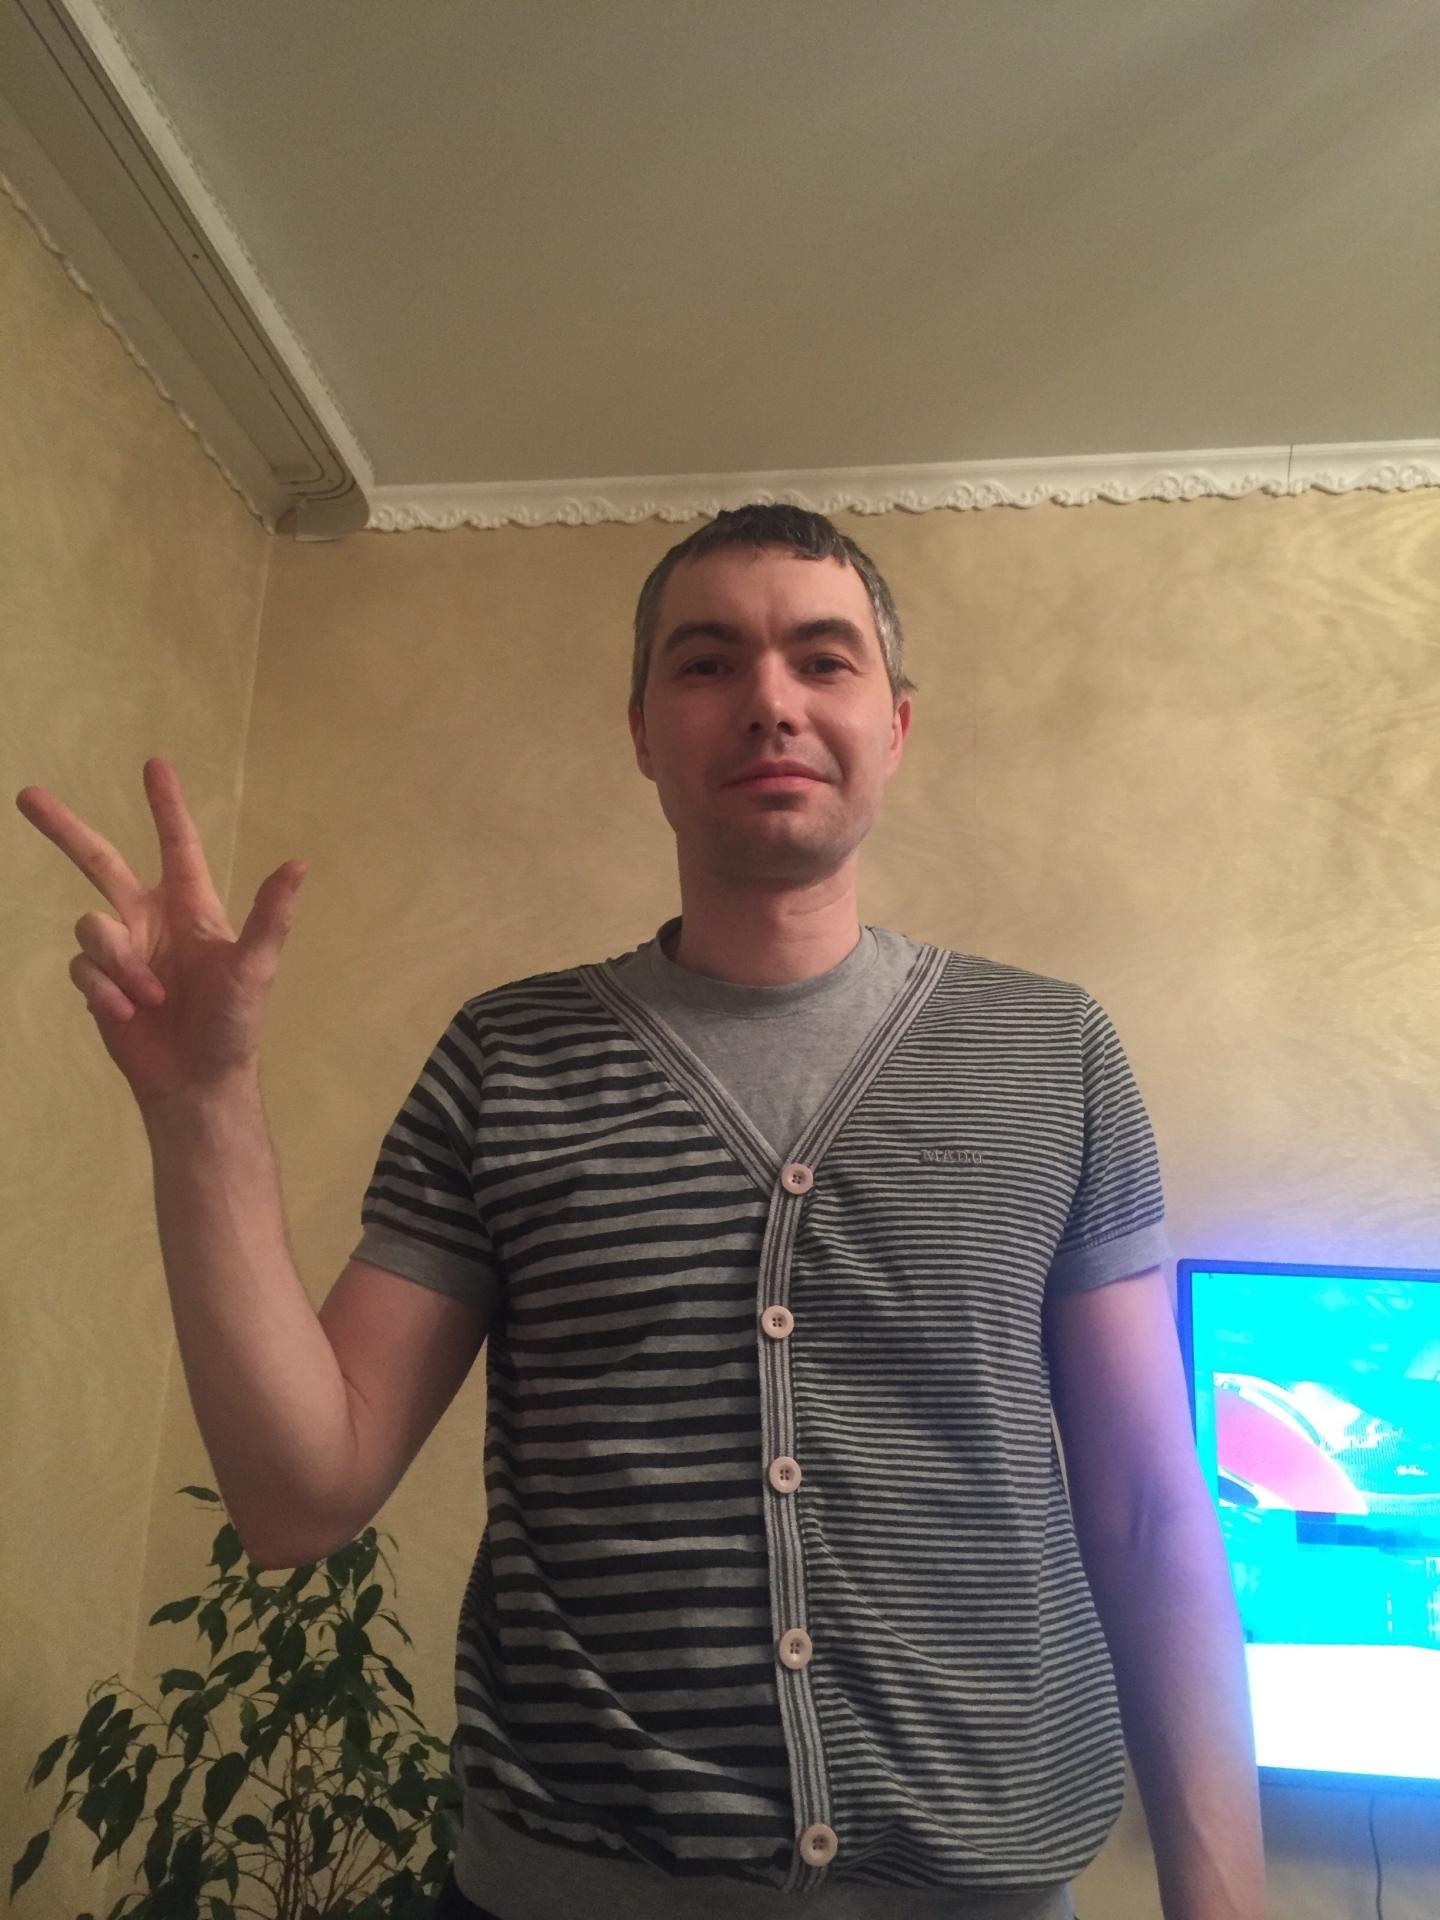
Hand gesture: three2